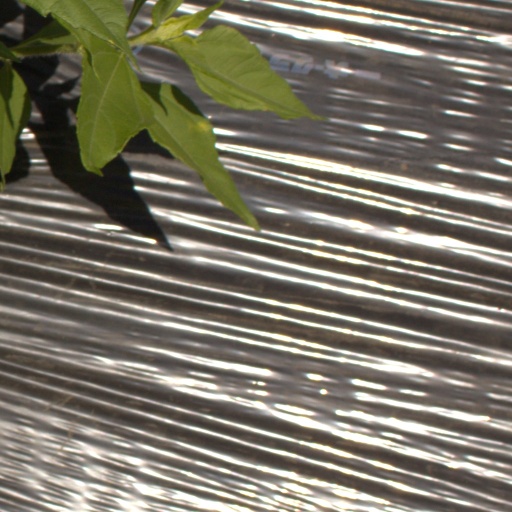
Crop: Jerusalem artichoke